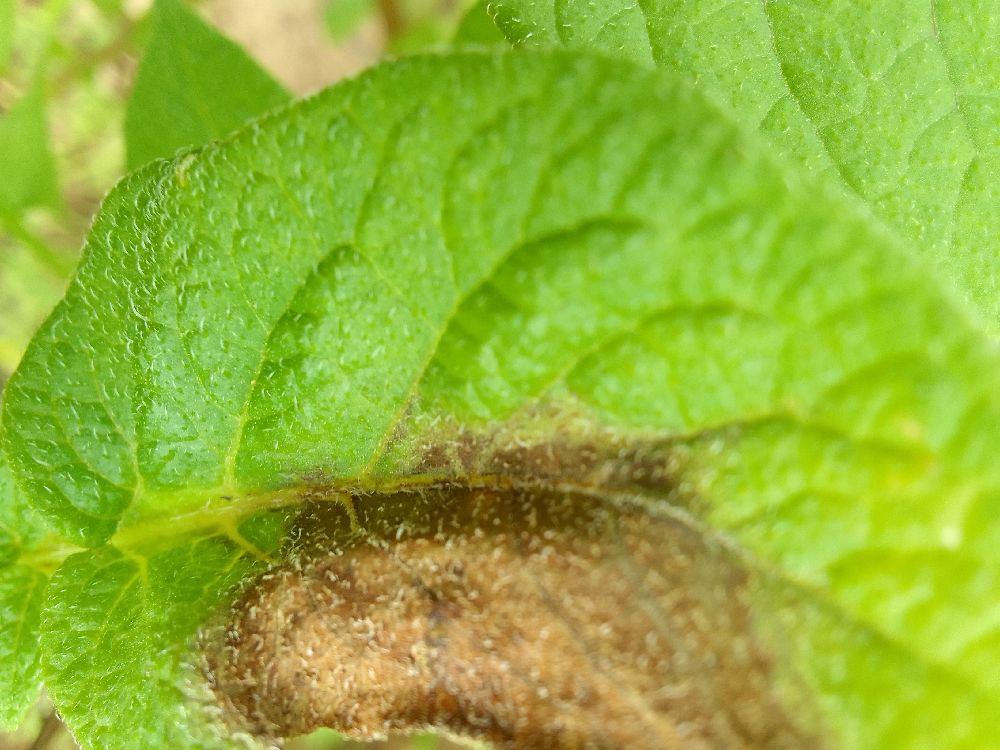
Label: Late blight